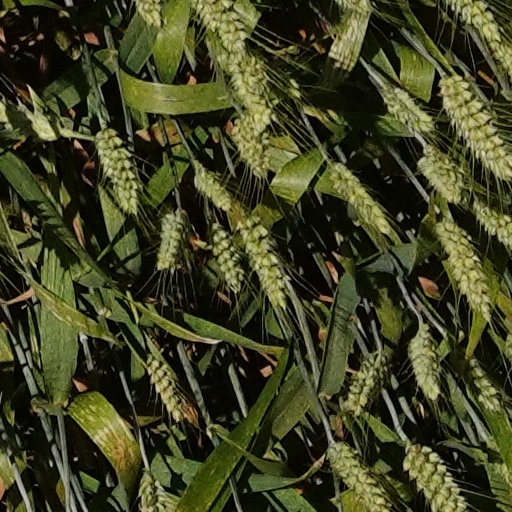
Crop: wheat